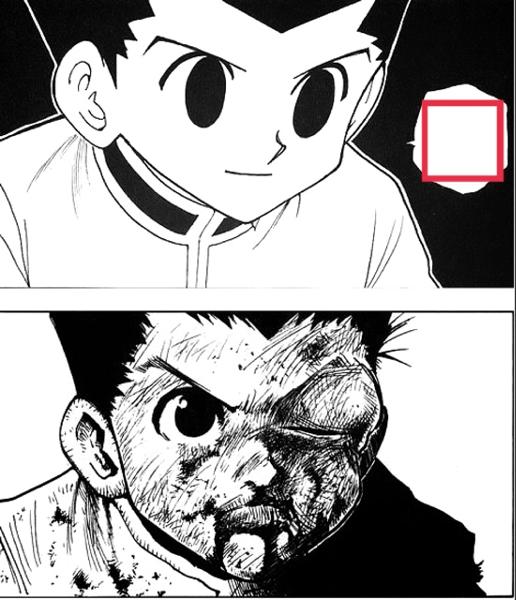
回答: ここを通りたければ俺を倒し